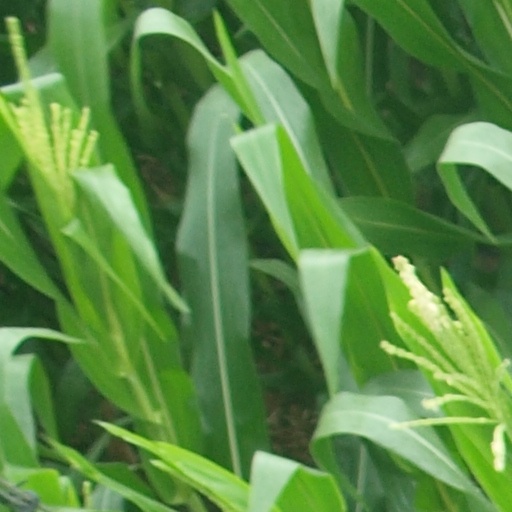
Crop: maize; corn